Victor G. Reuther

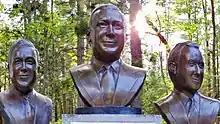
The Reuther brothers' busts at the Walter and May Reuther UAW Family Education Center in northern Michigan. From left to right, Roy Reuther, Walter Reuther, and Victor Reuther.

General Motors (GM) workers in Flint took action, and the strike eventually spread to over 100 other production facilities. During the strike, 90% of GM production was stopped for lack of parts and labor.